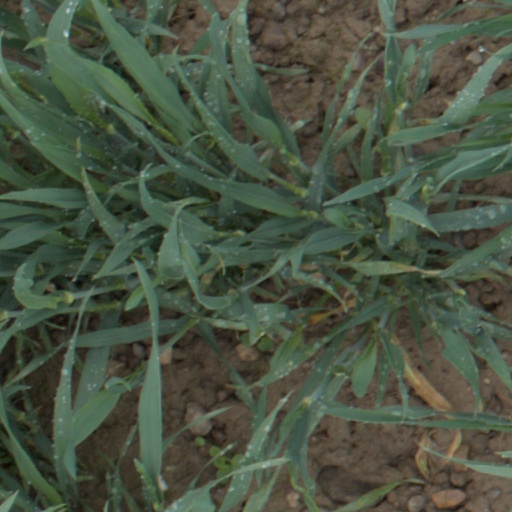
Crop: wheat